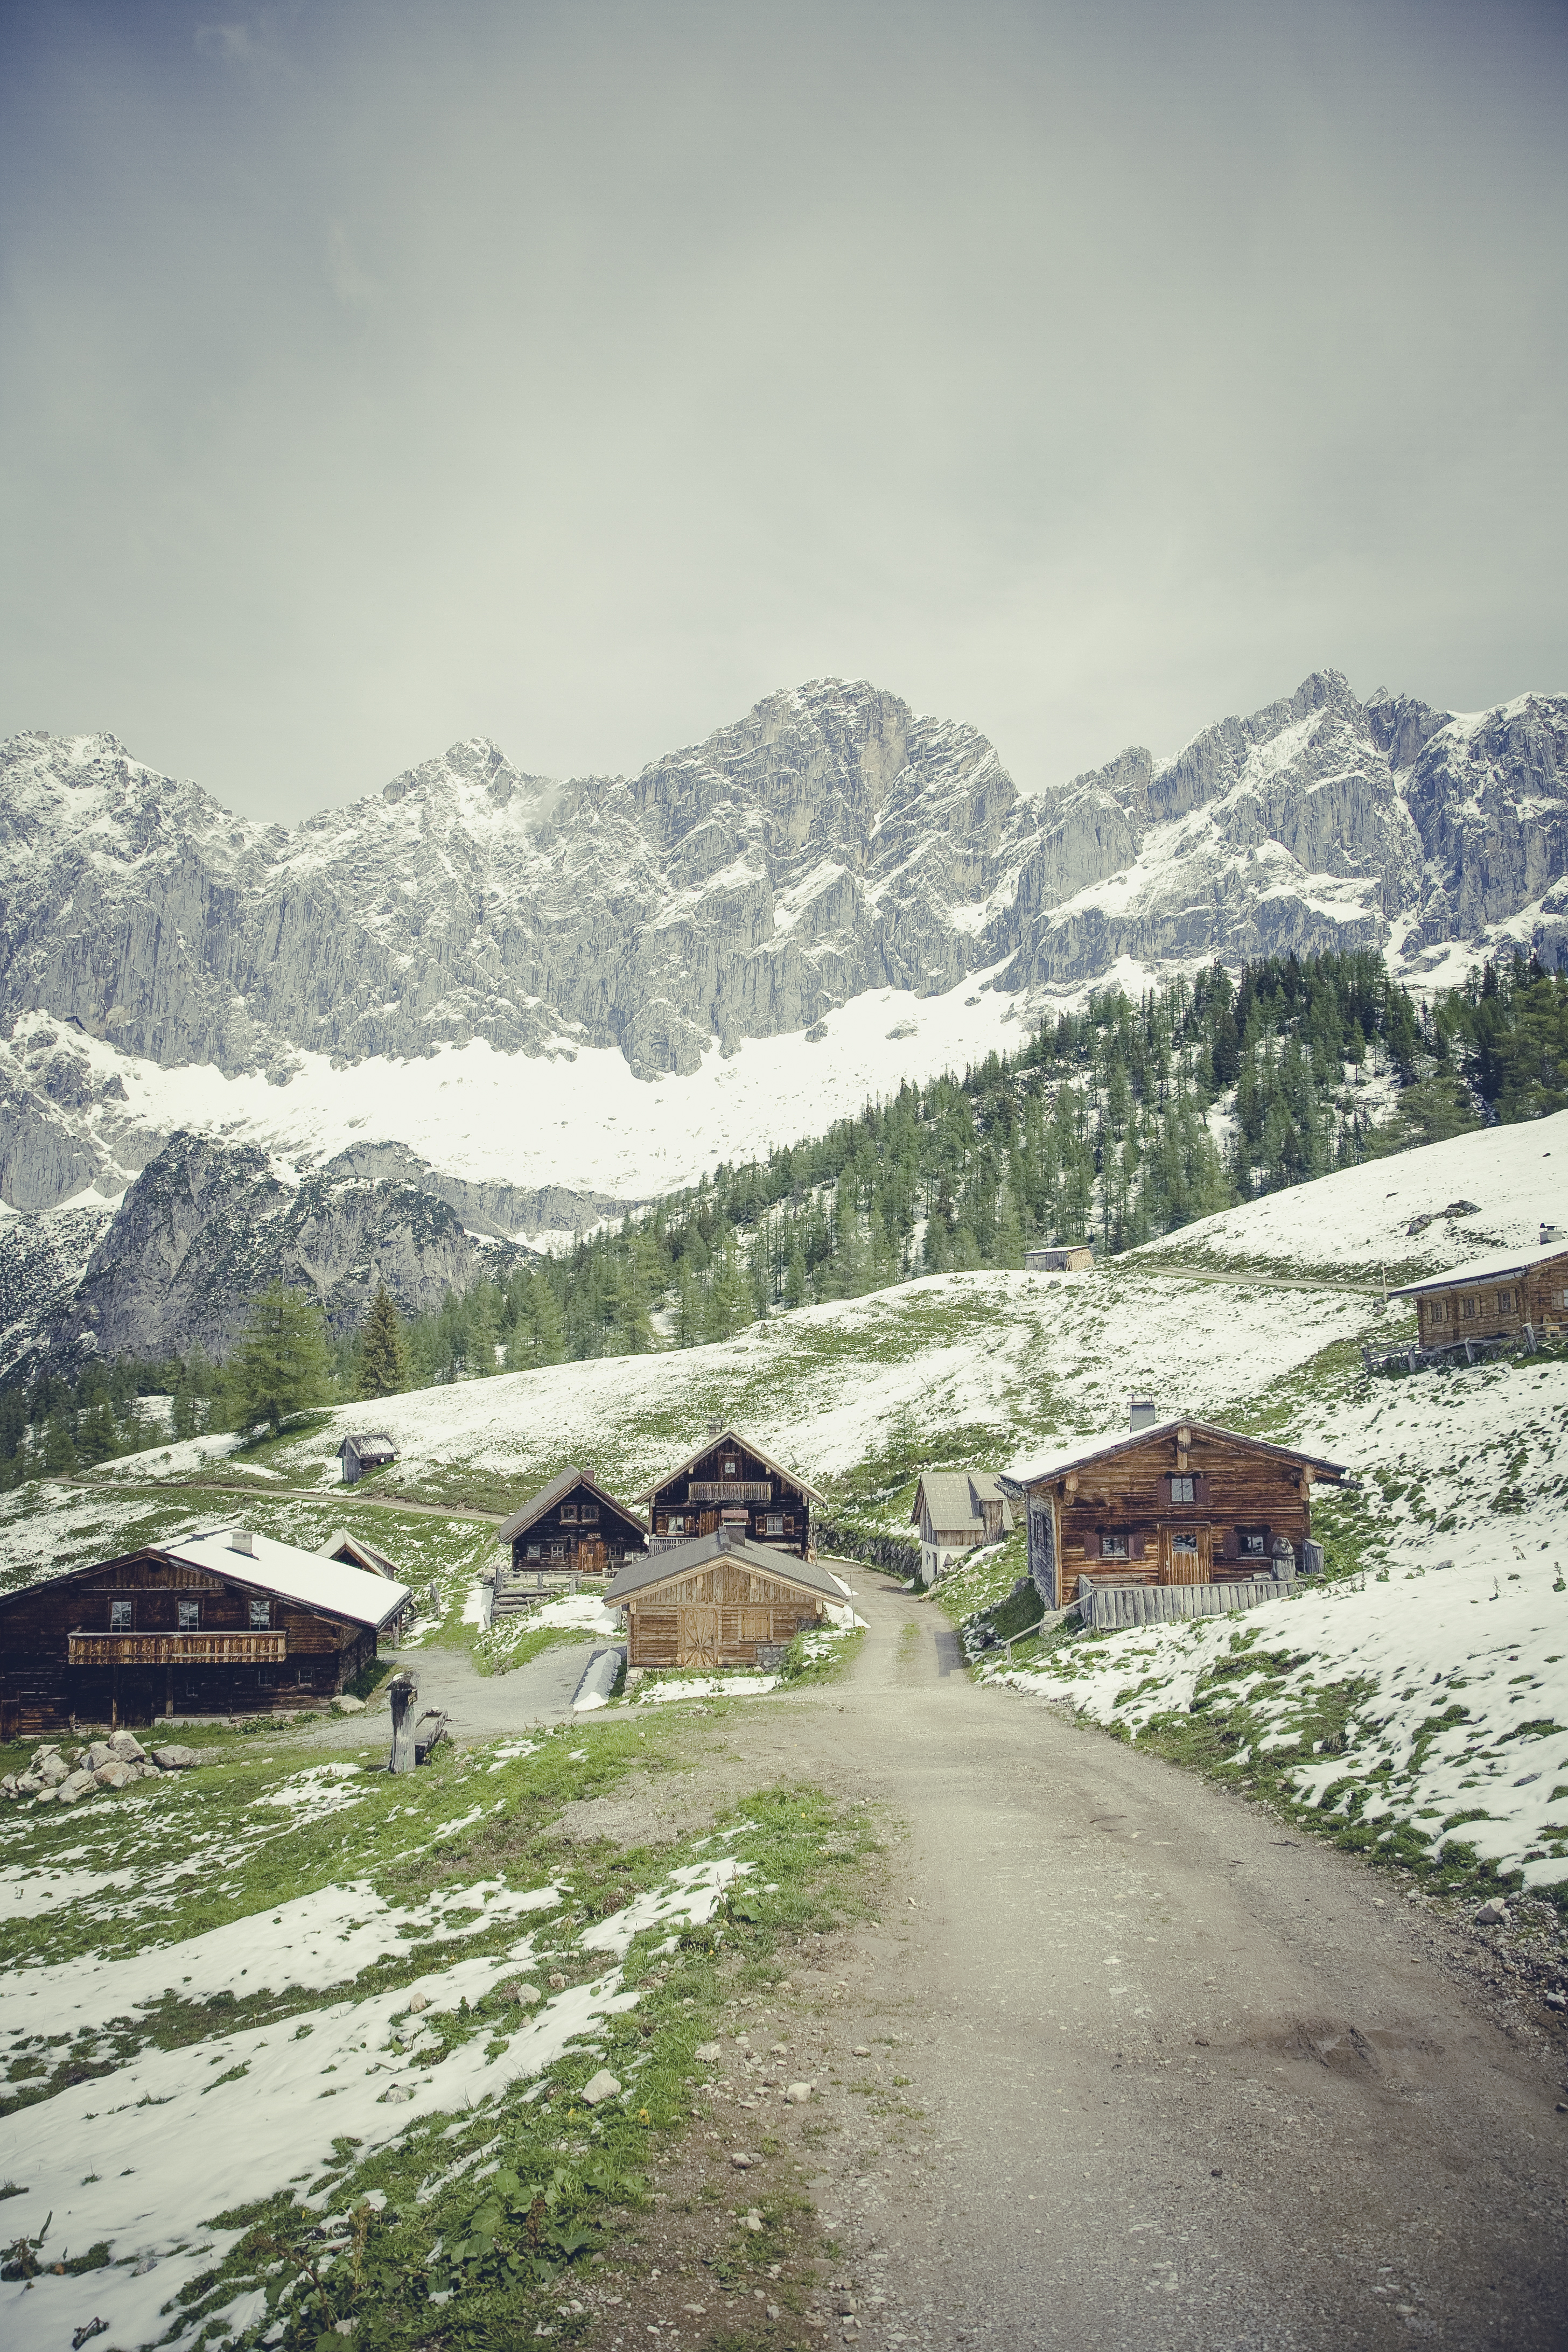
landscape, nature, path, mountain, snow, winter, road, cloudy, hill, lake, valley, mountain range, village, weather, mountains, alps, plateau, dark clouds, landform, cottages, mountain pass, geographical feature, mountainous landforms